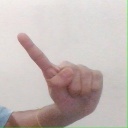
अक्षर: ए